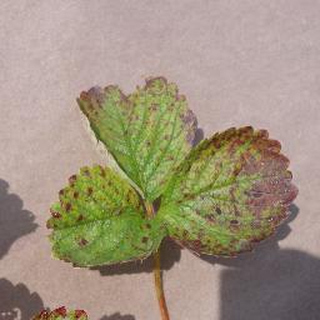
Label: strawberry_leaf_scorch